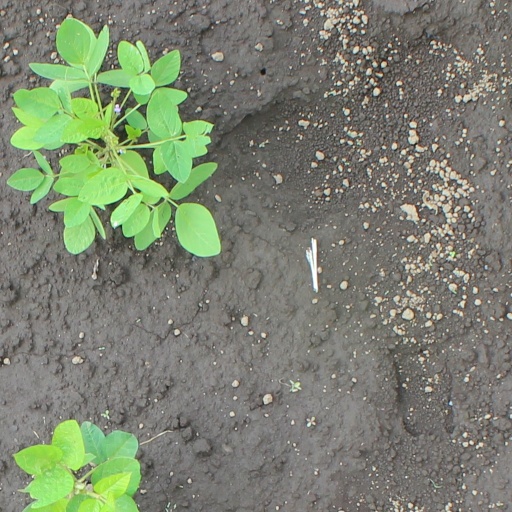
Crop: soybean